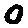
Label: 0